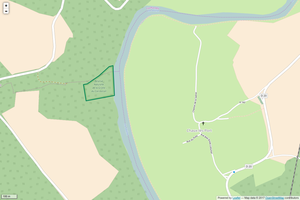
Périmètre de la RNN de la Grotte du Carroussel.
La réserve naturelle nationale de la grotte du Carroussel est une réserve naturelle nationale de France située dans le département de la Haute-Saône sur les communes de Conflandey et Port-sur-Saône. Créée en 1990 sur une superficie de 2.3 ha, le site correspond à une cavité souterraine et assure la protection de colonies de plusieurs espèces de chauves-souris dont le Minioptère de Schreibers.